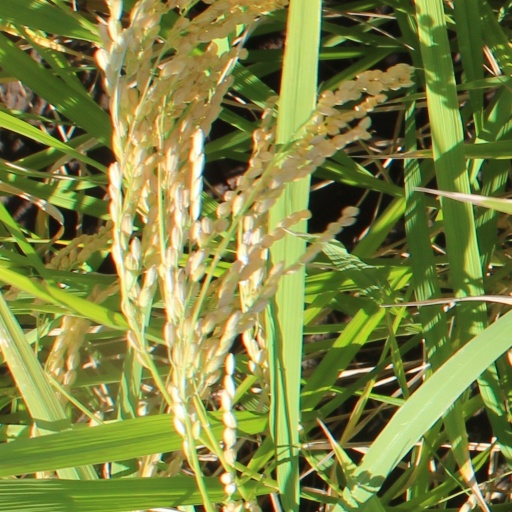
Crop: rice